Watford and Rickmansworth Railway

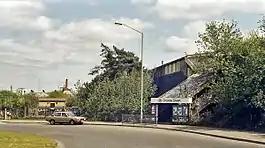
Croxley Green terminus, photographed in 1984

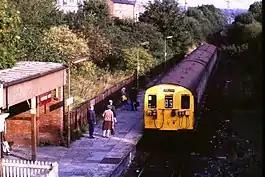
Watford West station, 1985: The Croxley Branch was kept in operation by British Rail until 1996

In the early 20th century, suburban railway competition was on the increase and the growing Metropolitan Railway was steadily expanding in north-west London. Although the Metropolitan did not reach the town of Watford until 1925, the LNWR was keen to act against emerging competition and in 1908 began work on a new branch line to . The extension involved the construction of a substantial bridge over the Grand Junction Canal. Passenger services on the new route commenced on 15 June 1912, with freight services starting on 1 October.